Describe the emotion expressed in this image:  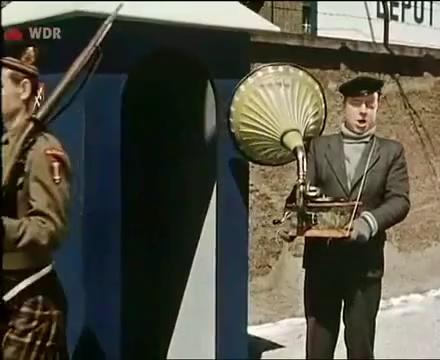
This person displays Fear, valence and arousal with high intensity.